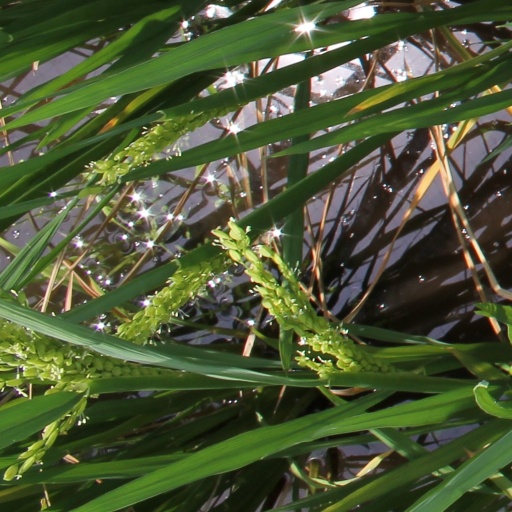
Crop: rice